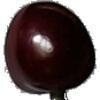
Label: cherry